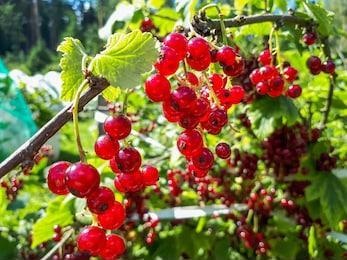
Label: redcurrant